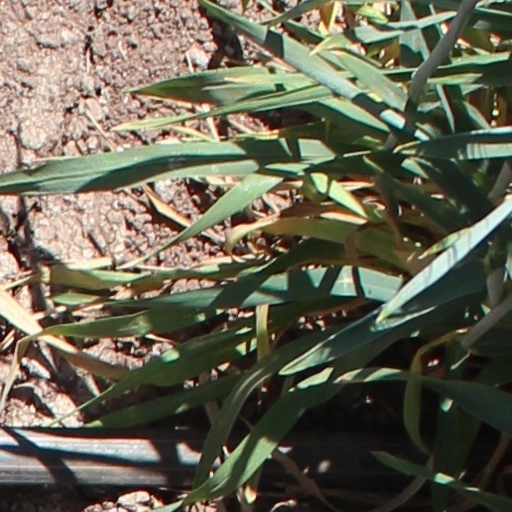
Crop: wheat